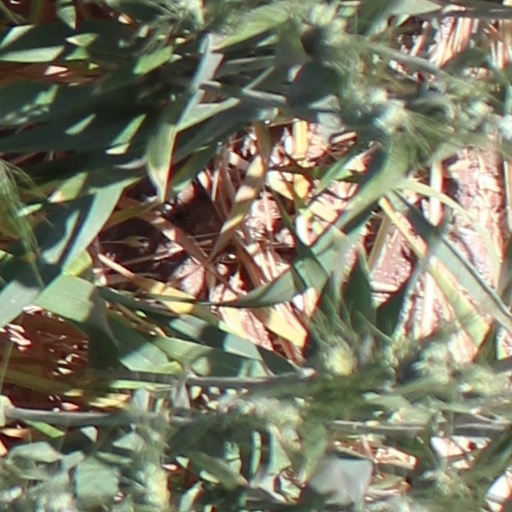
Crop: wheat